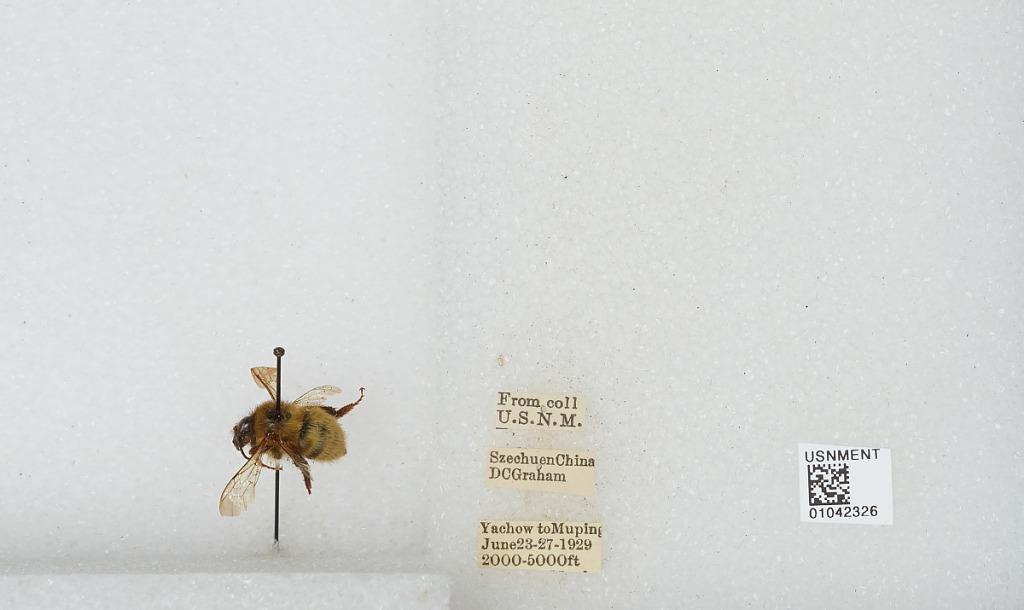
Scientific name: Bombus sp.
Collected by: D. Graham
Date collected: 1929-6-23
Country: China
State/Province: Sichuan
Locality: Yucheng to Muping